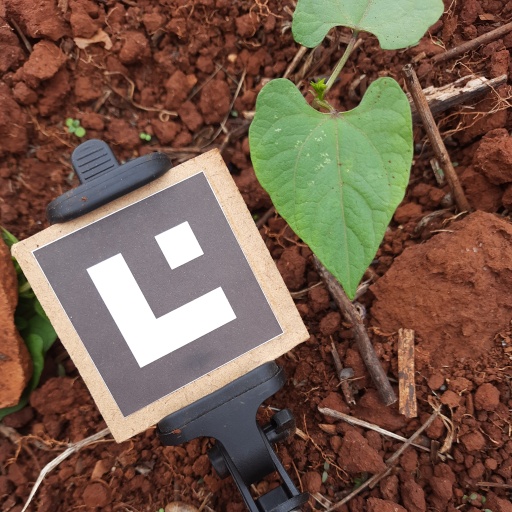
Observations: flat surface, no eating holes, with soild dust, under shade